Massachusetts House of Representatives' 31st Middlesex district

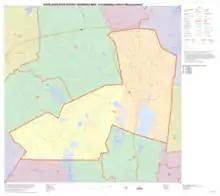
Map of Massachusetts House of Representatives' 31st Middlesex district, based on the 2010 United States census.

Massachusetts House of Representatives' 31st Middlesex district in the United States is one of 160 legislative districts included in the lower house of the Massachusetts General Court. It covers Stoneham and Winchester in Middlesex County. Since 2015, Michael Seamus Day of the Democratic Party has represented the district.